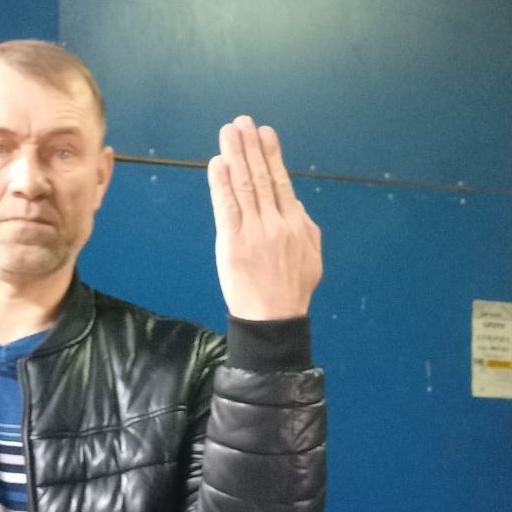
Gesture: stop_inverted